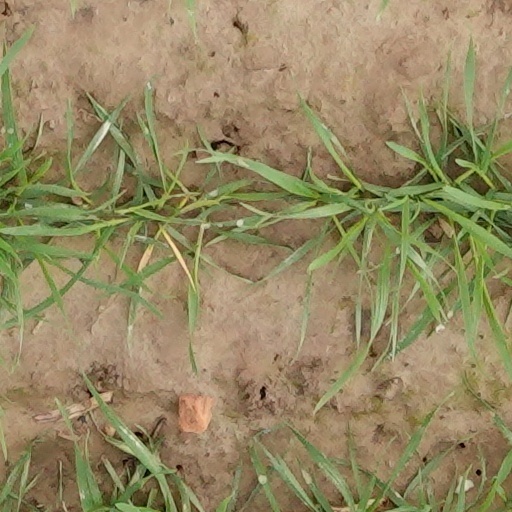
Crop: wheat